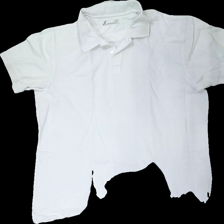
View: front
Type: Top
Category: Men
Brand: Dressman
Colors: White
Material: 100% cotton
Cut: Regular
Size: XXXL
Season: All
Holes: Major
Damage location: bottom center
Damage 2: hål
Damage 2 location: middle left
Damage 3 location: bottom center
Price range: <50
Recommended usage: Export
Description: vit pike med hål